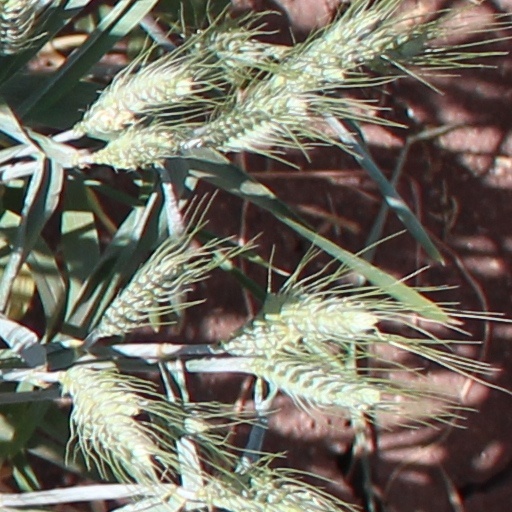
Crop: wheat